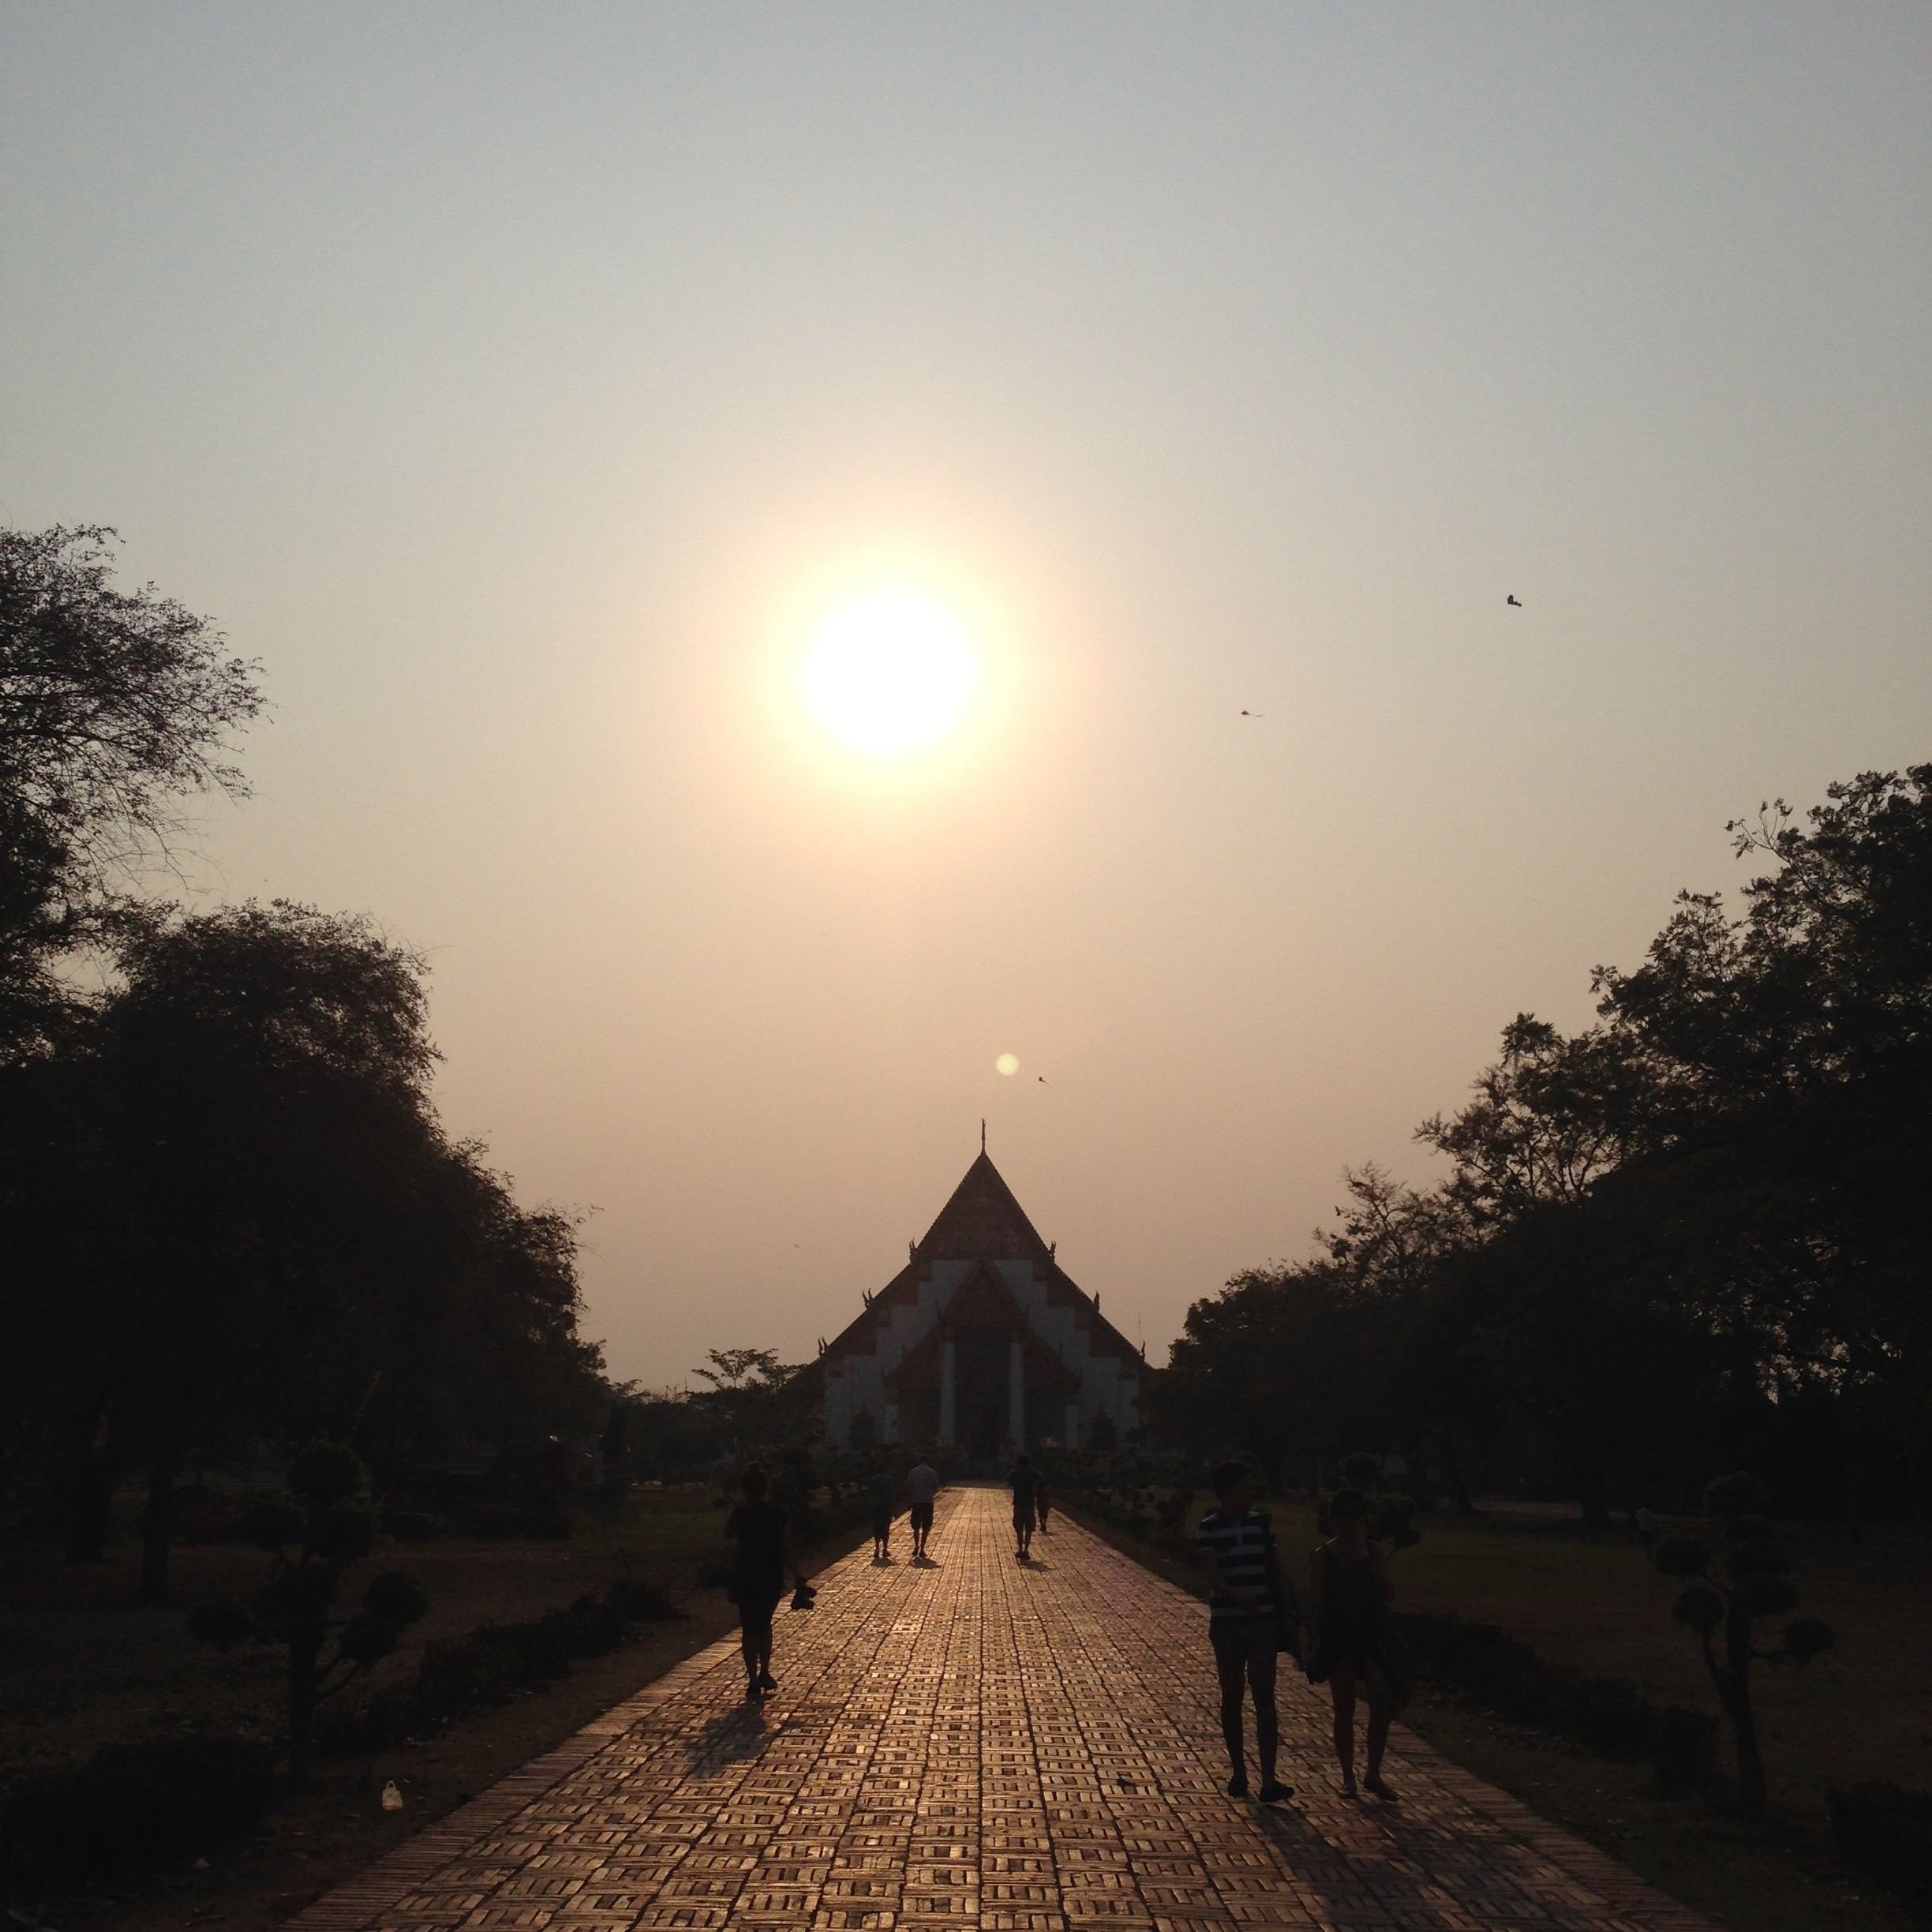
tree, horizon, light, sky, sun, sunrise, sunset, mist, sunlight, morning, hill, dawn, dusk, evening, shape, astronomical object, atmospheric phenomenon